Sine quadrant

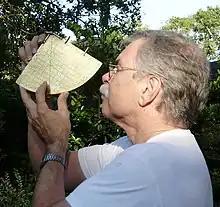
Using the sine quadrant to measure the altitude of a celestial object. Note the index finger of the left hand ready to pin the cord to the quadrant as soon as the star sight is perfected.

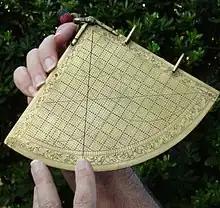
Reading the scale after taking the celestial altitude.

The instrument is a quarter of a circle made of wood or metal (usually brass) divided on its arc side into 90 equal parts or degrees. The 90 divisions are gathered in 18 groups of five degrees each and are generally numbered both ways from the ends of the arc. That is, one set of numbers begins at the left end of the arc and counts up to 90 at the right end, while the other starts on the right and the 90 is at the left. This double numbering enables the instrument to measure either celestial altitude or zenith distance or both simultaneously.